Moto Guzzi Le Mans

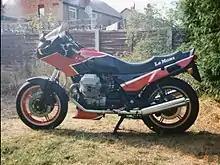
Moto guzzi Le Mans 1000 Mk V NT

The 1000 CI included some updates of the previous version and included a range of new two color paint schemes. The Series 3 is commonly called the Le Mans 1000 V NT (new type) and was to be the final incarnation of the standard production line of Le Mans models. Near the end of production the half fairing was updated so it contained a dashboard mounted instruments rather than rubber binnacle upon the top yoke.